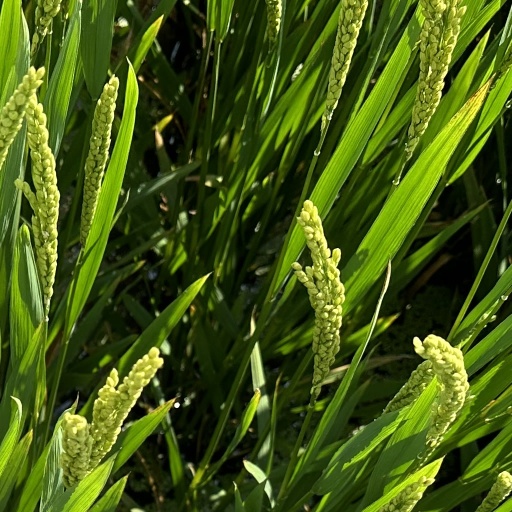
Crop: rice